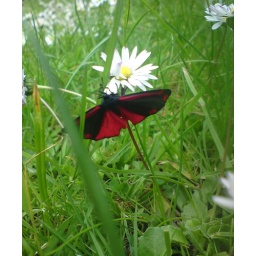
This little moth spent the whole weekend jumping from daisy to daisy in the garden. He was very tame &amp;amp; friendly!